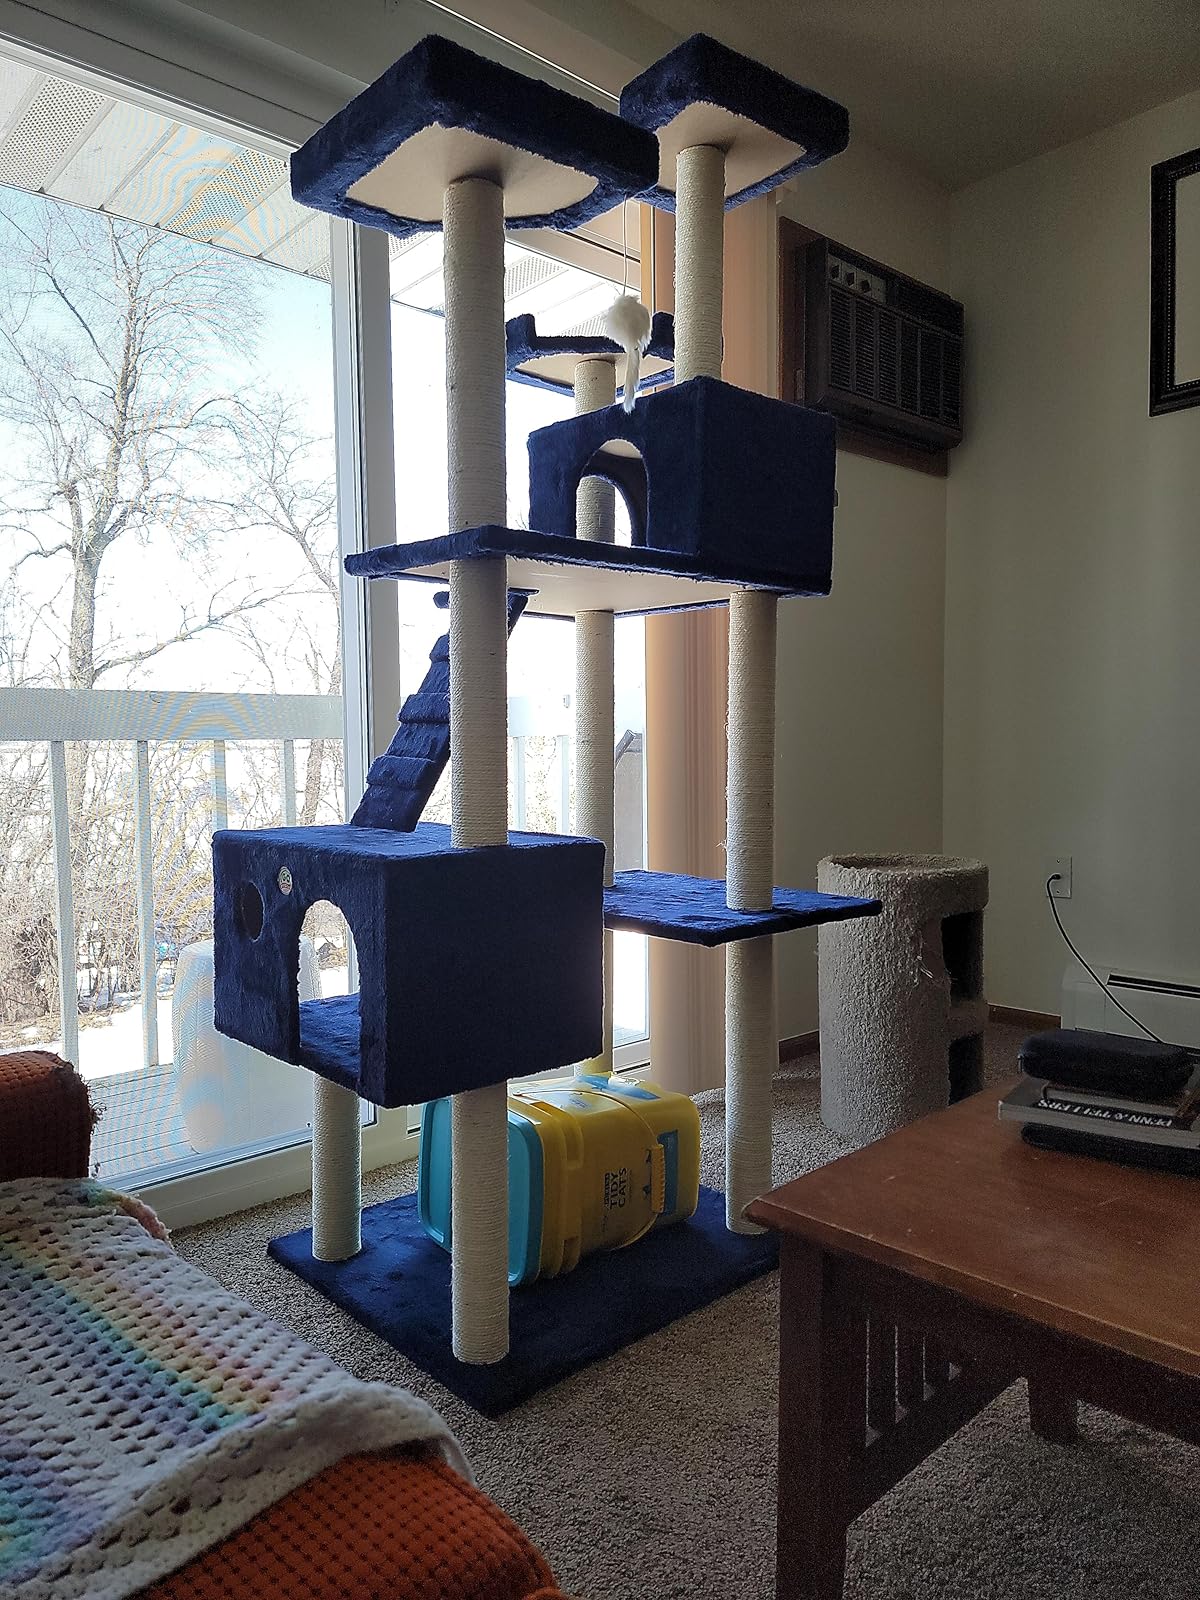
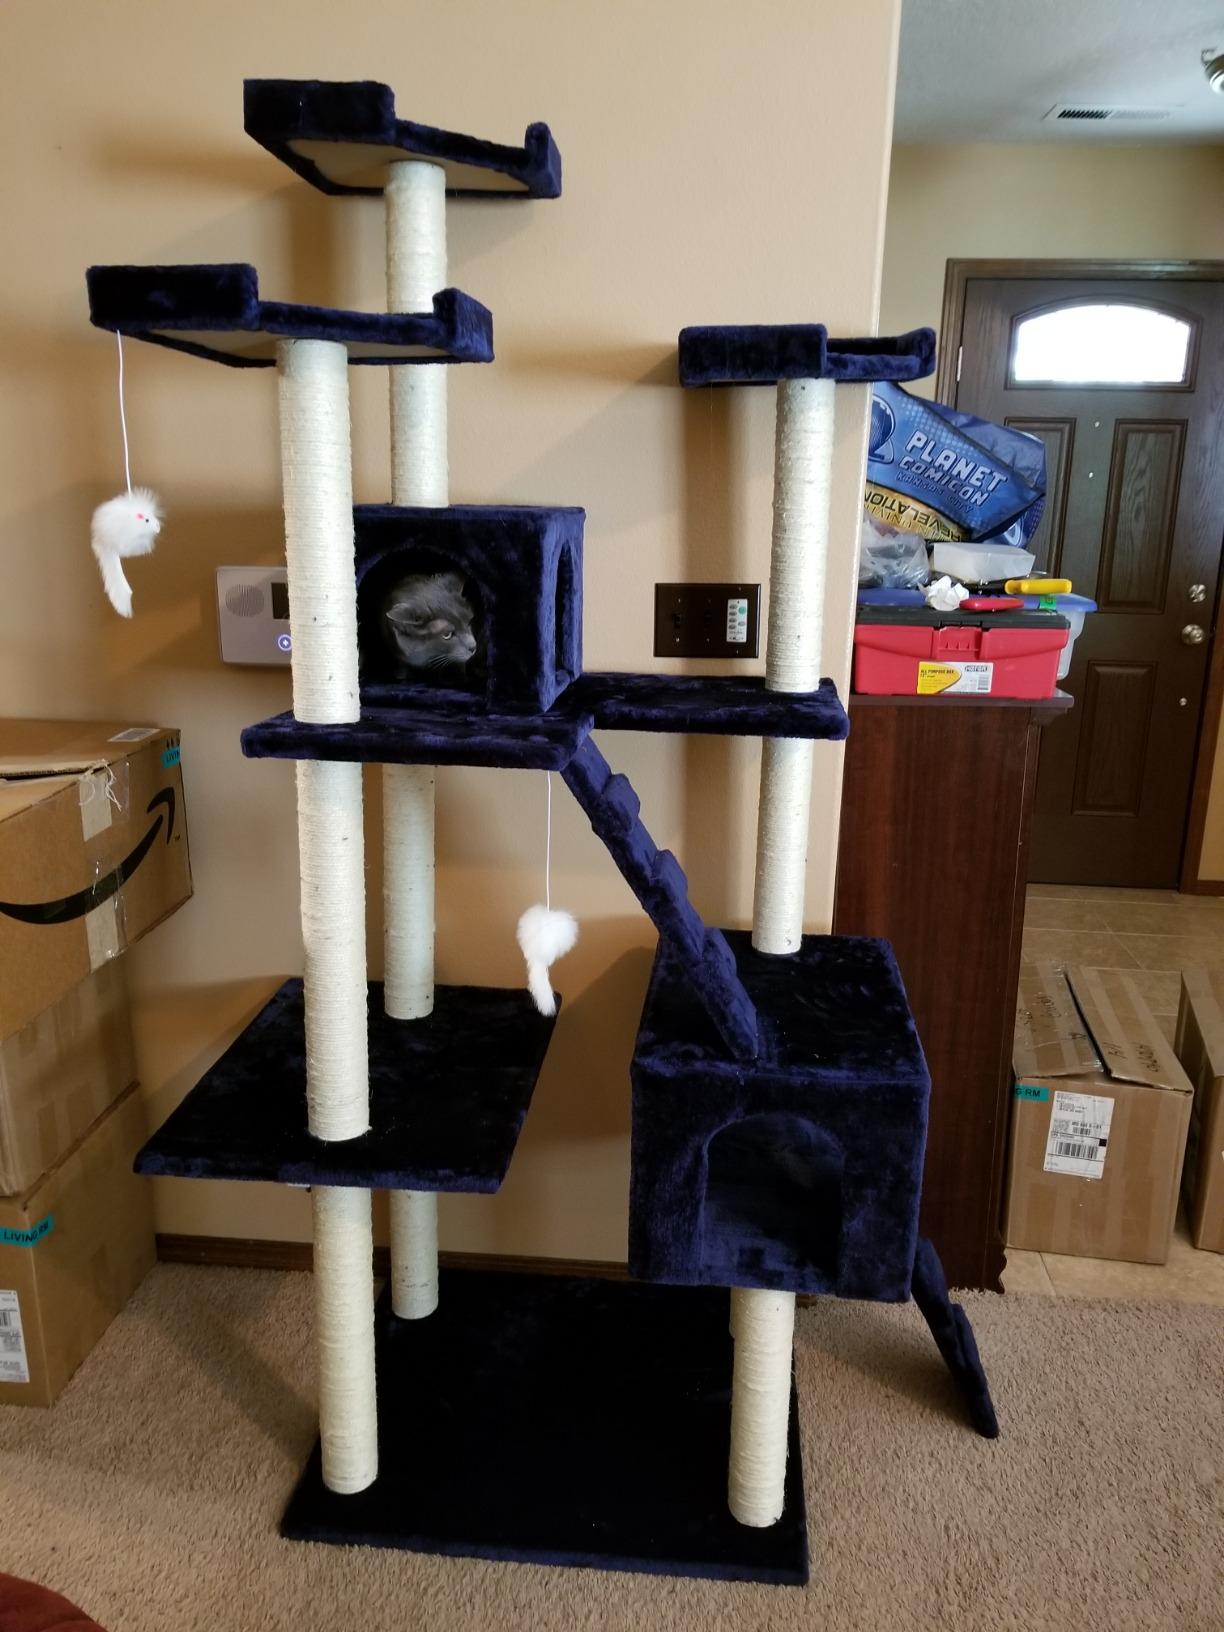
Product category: items_cat tree
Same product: yes